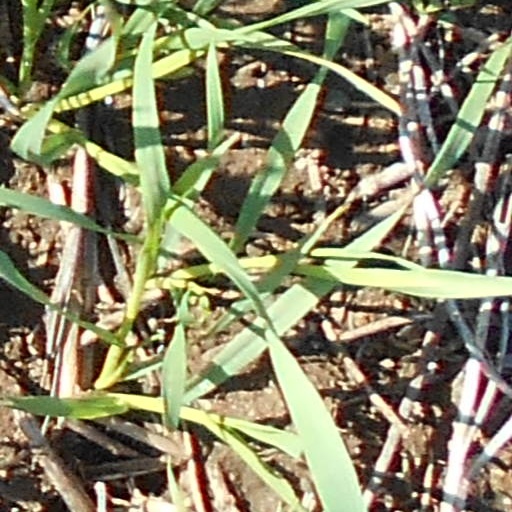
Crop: wheat